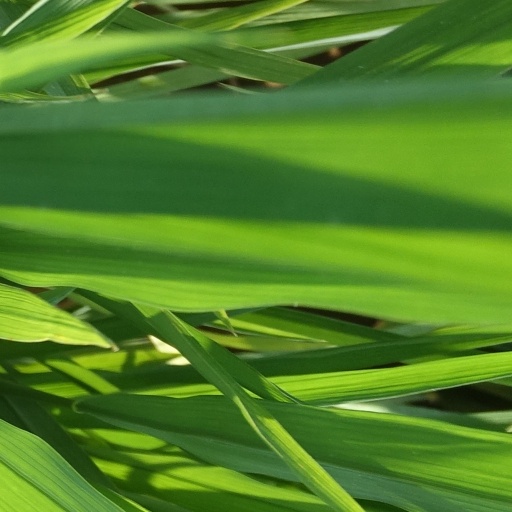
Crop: rice